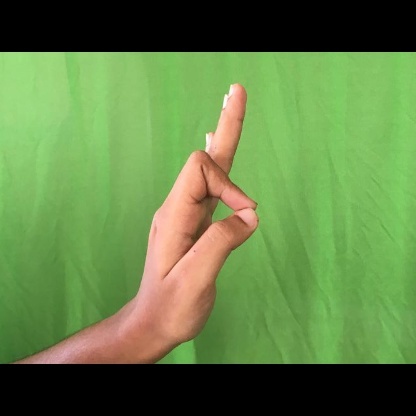
Mudra: Aralam